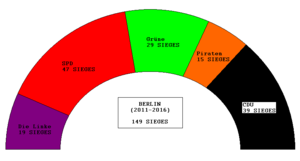
Elus du Landtag de Berlin en 2011
Cette liste présente les 149 membres de la 17ᵉ législature de la Abgeordnetenhaus de Berlin au moment de leur élection le 18 septembre 2011 lors des Élections législatives locales de 2011 à Berlin. Elle présente les élus du land et précise si l'élu a été élu dans le cadre d'une des 78 circonscriptions réunies en 12 Districts, de manière directe ou s'il a été repêché par le système de la proportionnelle via une liste régionale.